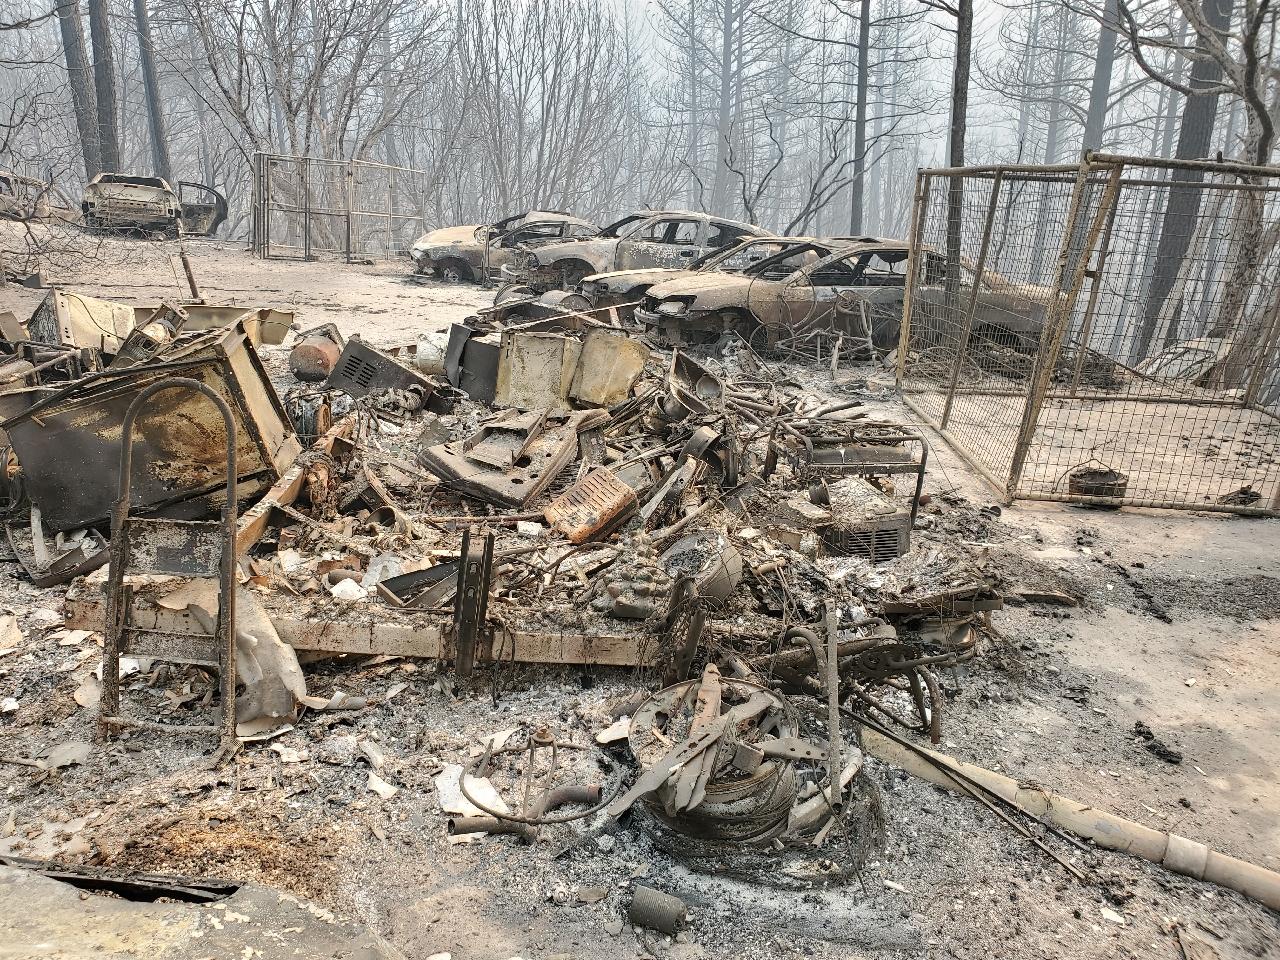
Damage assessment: destroyed